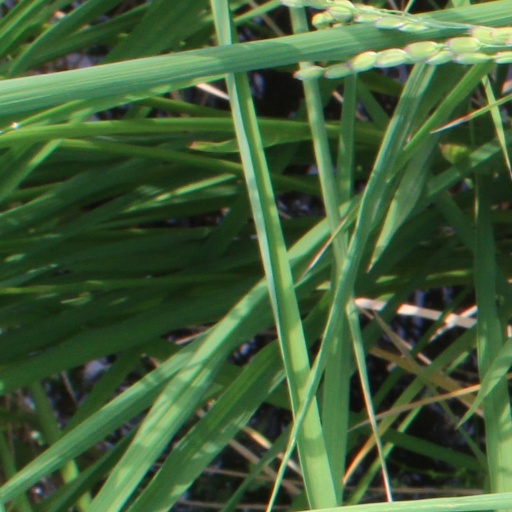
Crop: rice